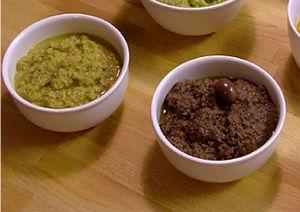
Le triangle d'or du Luberon est une expression datant des années 1970-1980 reprise par certains journaux comme le Méridional pour désigner une partie de la vallée du Calavon, au nord de la montagne du petit Luberon.
L'Occitanie est une région administrative française créée par la réforme territoriale de 2014 comportant 13 départements, et qui résulte de la fusion des anciennes régions Languedoc-Roussillon et Midi-Pyrénées. Temporairement appelée Languedoc-Roussillon-Midi-Pyrénées, le nom « Occitanie » est officiel depuis le 28 septembre 2016 et effectif depuis le 30 septembre 2016. S'il est sous-titré « Pyrénées-Méditerranée » par le conseil régional, ce sous-titre n'apparaît pas dans le Journal officiel de la République française. Le conseil régional est présidée par Carole Delga depuis le 4 janvier 2016, et son chef-lieu est Toulouse.
La cuisine comtadine et vauclusienne est avant tout tributaire, dès le XIVᵉ siècle de l'installation des papes à Avignon. Elle n'en a pas moins évolué au cours des siècles suivants, tout comme la cuisine provençale en particulier, avec l'arrivée des produits comestibles du Nouveau Monde.
L'huile d'olive de Provence est protégée par une appellation d'origine contrôlée à la suite d'une enquête diligentée par l'INAO, dont les conclusions ont été déposées auprès de la commission le 26 octobre 2006 et la signature du décret parut au Journal officiel le 14 mars 2007.